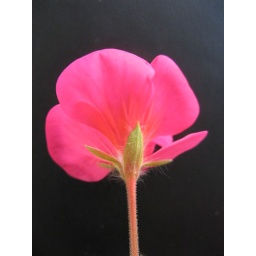
I loved the vibrant pink colour of this geranium growing in a hanging basket in our garden in Nairn, Scotland.